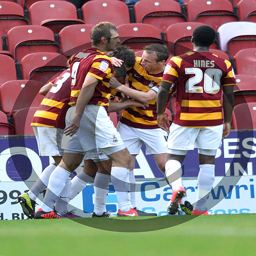
players celebrate first goal for the club